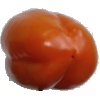
Label: orange_pepper